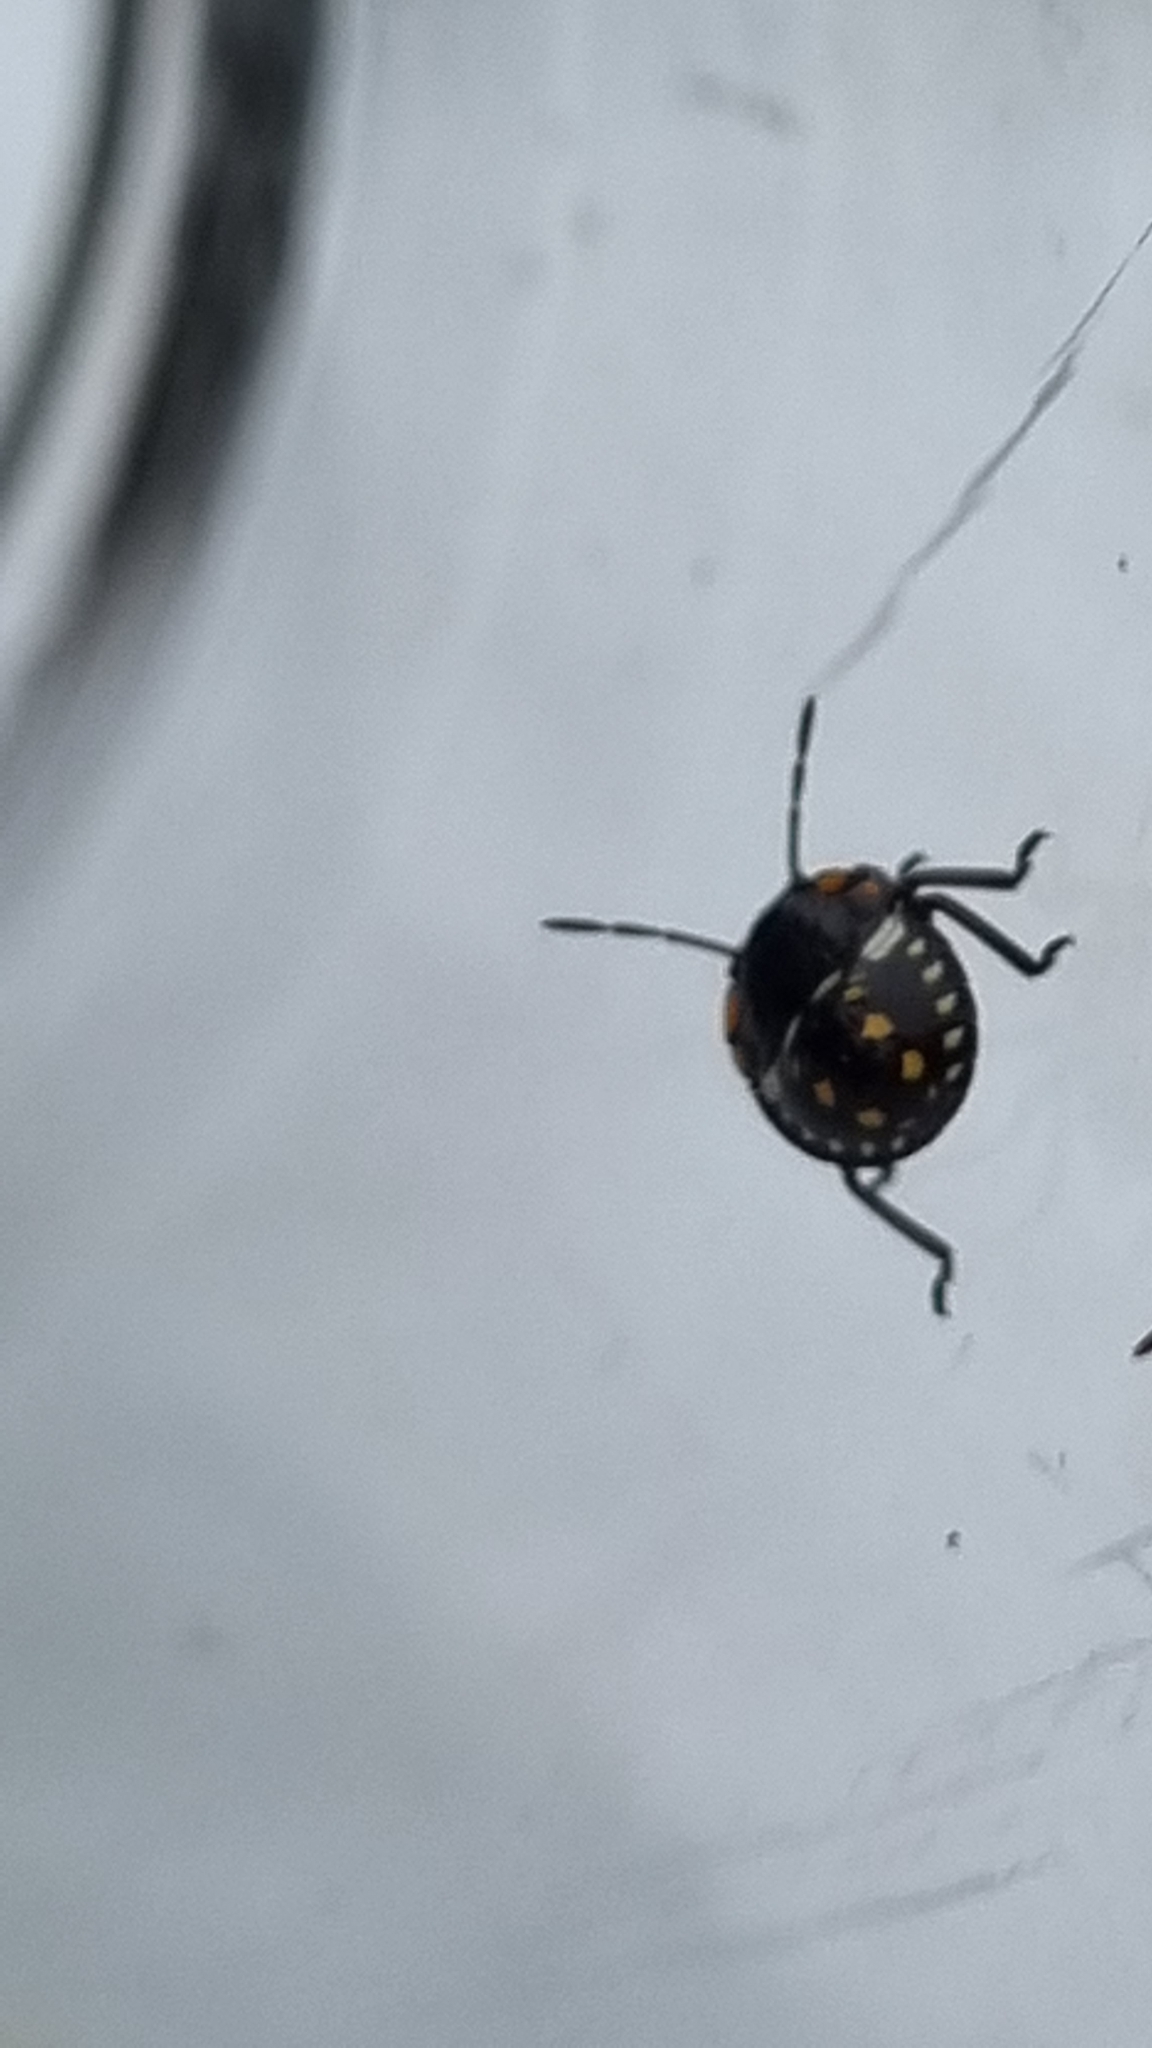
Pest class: stink_bug